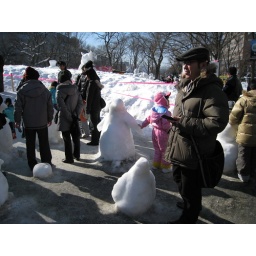
The kid in the pink wasn't prepared to accept that she couldn't take the penguin home with her!